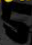
Number: 5